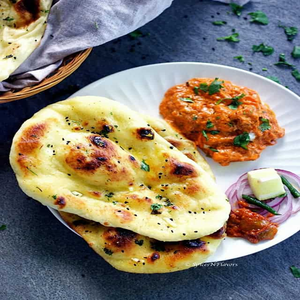
Dish: naan